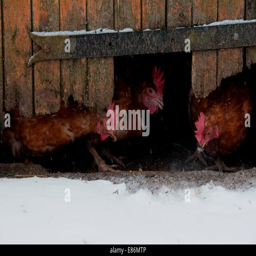
chickens coming underneath a barn door